Cultural depictions of Otto the Great

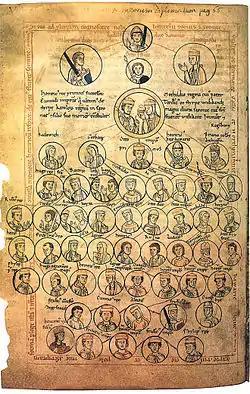
Genealogy of the Ottonians with Heinricus rex and Methildis regina in the double circle ("Chronica St. Pantaleonis", 2nd half of 12th century. Herzog August Bibliothek, Wolfenbüttel, Cod. Guelf. 74.3 Aug., pag. 226)

While he claimed the ideal of the universal empire that Charlemagne once represented, traditional and modern historians have noted the practical aspect of his intervention in Italy, which on some level was a reaction to the Pope's interference with ecclesiastic princes in Germany, and his program of tying the Church firmly to his government. The intervention in Italy tied the fates of Germany and Italy. Later, German rulers, notably his grandson Otto III (who was considered more idealistic and less practical than his grandfather), would be criticized by nineteenth century historians for weakening Germany's own nationality in favour of the universal ideal and their role as protectors of Italy.